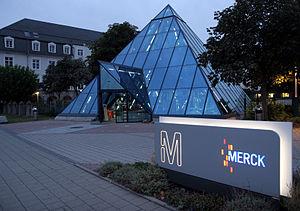
Merck KGaA est une entreprise allemande dont le siège est à Darmstadt dans le Land de Hesse. Fondée en 1668, elle opère dans les domaines de la pharmacie et de la chimie.